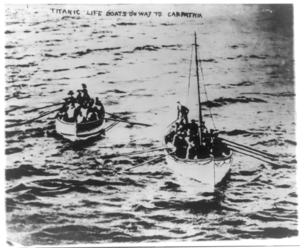
Le naufrage du Titanic a mis fin à la traversée inaugurale du RMS Titanic, un paquebot qui devait relier Southampton à New York. Il se déroule dans la nuit du 14 au 15 avril 1912 dans l'océan Atlantique Nord au large de Terre-Neuve. Le navire heurte un iceberg sur tribord le dimanche 14 avril 1912 à 23 h 40 et coule en moins de trois heures, à 2 h 20. Entre 1 490 et 1 520 personnes périssent, ce qui fait de ce naufrage l'une des plus grandes catastrophes maritimes en temps de paix et la plus meurtrière pour l'époque. De nombreuses personnalités périssent durant le naufrage, parmi lesquelles les milliardaires Benjamin Guggenheim et John Jacob Astor.